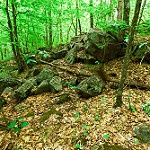
Label: forest